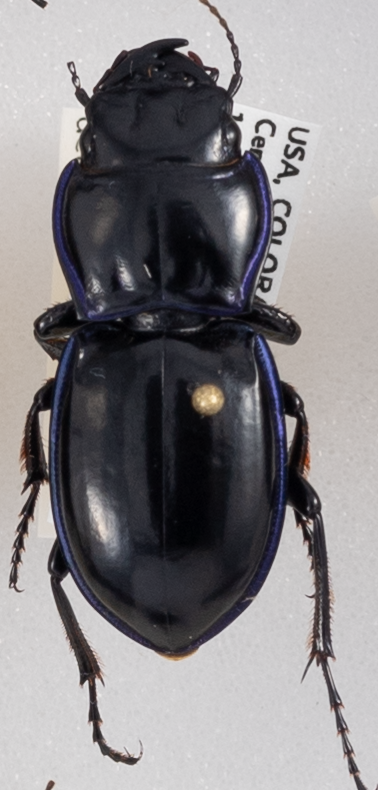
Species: Pasimachus elongatus
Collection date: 2019-07-31
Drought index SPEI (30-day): -0.952
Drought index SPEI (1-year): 0.63
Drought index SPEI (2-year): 0.47